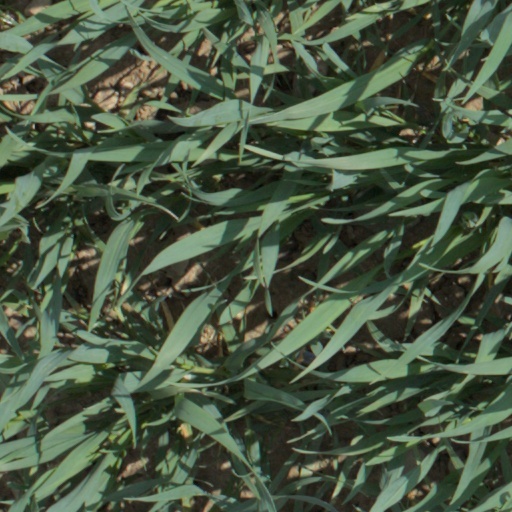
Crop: wheat